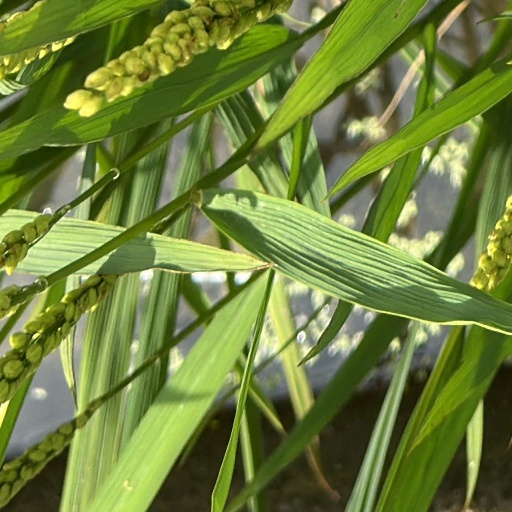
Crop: rice